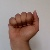
The image shows a hand gesture representing the letter 'A' in Indian Sign Language.